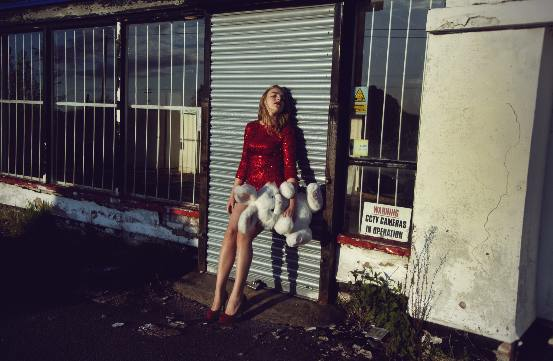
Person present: Yes